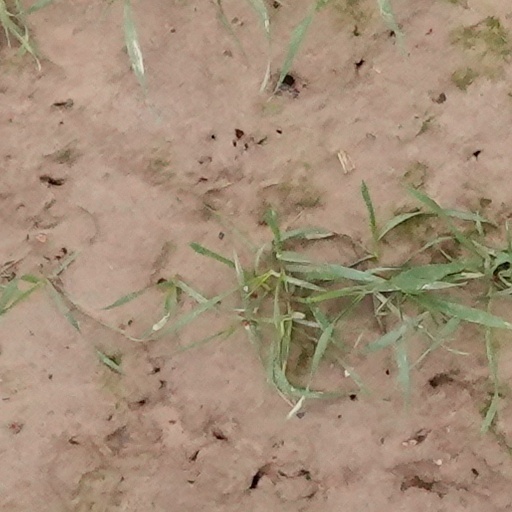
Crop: wheat